Children's Reformatory

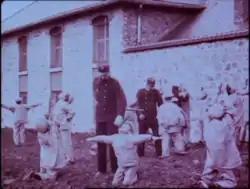

Children's Reformatory is a 1907 French silent short film directed by Charles Decroix, inspired by the eponymous novel by Aristide Bruant.